Mopsuestia

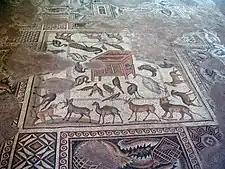
Mosaics depicting Noah's Ark in the Misis Mosaic Museum

Mopsuestia then numbered 200,000 inhabitants, some of whom were Muslim, and the Byzantines made efforts to re-Christianize the city. In the early 1090s, Turkish forces overran the town, but were expelled in 1097 by Crusader troops under Tancred who took possession of the city and its strategic port, which were annexed to the Principality of Antioch. It suffered much from the internecine war between Crusaders, Armenians, and Greeks who lost it and recaptured it, notably in 1106, 1132, and 1137. Finally, in 1151–1152 the Armenian Baron T'oros II captured the city and defeated the Greek counterattack led by Andronikos I Komnenos. Thereafter it remained a possession of the Armenian Kingdom of Cilicia, but was briefly captured and plundered by the Mamluks in 1266, 1275, and 1322. The Venetians and Genoese were licensed by the Armenians to maintain warehouses near the harbor to store goods brought from India. The Armenians were permanently evicted by the Mamluks in 1347. The city was the site of several church councils and possessed four Armenian churches; the Greek diocese still existed at the beginning of the fourteenth century (Le Quien, "Oriens Christianus", II, 1002). In 1432 the Frenchman Bertrandon reported that the city was ruled by the Muslims and was largely destroyed. In 1515 Mopsuestia, and the whole of Cilicia was incorporated into the Ottoman Empire by Sultan Selim I. Since then it has steadily declined and became the small village of "Misis". Misis was renamed "Yakapınar" in the 1960s. Only fragments of the medieval fortifications survive today. However, an etching of the circuit walls and towers was made in the mid-19th century. The Misis Mosaic Museum was founded in 1959 to exhibit the mosaics found in the area, including the famous "Samson Mosaic".